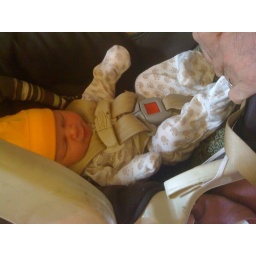
First strap in of car seat. Going home